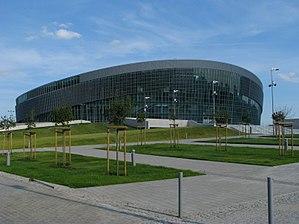
Le Concours Eurovision de la chanson junior 2019 est la 17ᵉ édition du Concours Eurovision de la chanson junior. Le concours se déroule en Pologne, dans l'Arena Gliwice, dans la ville de Gliwice. Le concours a lieu le 24 novembre 2019. Il est remporté pour la deuxième fois consécutive par la Pologne, représentée par Viki Gabor avec sa chanson Superhero. C'est la première fois dans l'Eurovision Junior qu'un pays remporte le concours deux années de suite.
Gliwice est une ville de Pologne, en voïvodie de Silésie dans la partie sud de la Pologne, située à 27 kilomètres a l'ouest de Katowice, sur la rivière Kłodnica. Le chef-lieu du Powiat de Gliwice ainsi que du Powiat-Ville de Gliwice. Centre industriel, logistique, scientifique et universitaire à l'extrémité ouest de l'agglomération de Katowice. Noeud ferroviaire et routier, port terminal sur le canal de Gliwice.